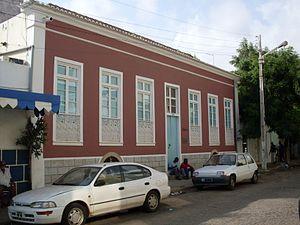
Praia est la plus grande ville ainsi que la capitale du Cap-Vert. Elle est située sur l'île de Santiago qui est également la plus grande des neuf îles habitées de l'archipel. Elle comptait environ 124 661 habitants en 2008.